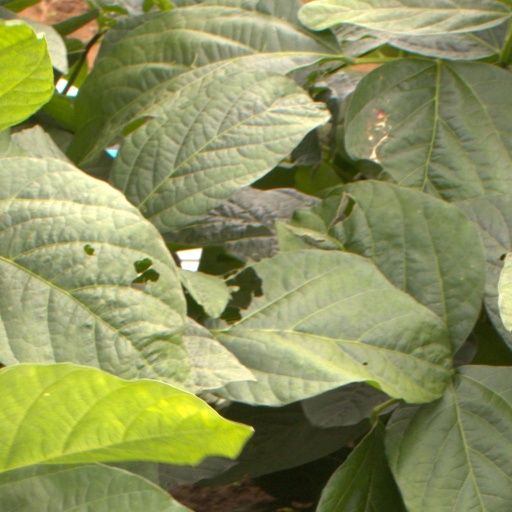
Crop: soybean